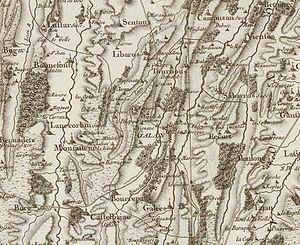
Galan sur la Carte de Cassini.
Sabarros est une commune française située dans le département des Hautes-Pyrénées, en région Occitanie.
Bugard est une commune française située dans le département des Hautes-Pyrénées, en région Occitanie.
Lustar est une commune française située dans le département des Hautes-Pyrénées, en région Occitanie.
Castelbajac est une commune française située dans le département des Hautes-Pyrénées, en région Occitanie.
Galez, est une commune française située dans le département des Hautes-Pyrénées, en région Occitanie.
Bonnefont est une commune française située dans le département des Hautes-Pyrénées, en région Occitanie.
Montastruc est une commune française située dans le département des Hautes-Pyrénées, en région Occitanie.
Monlong est une commune française située dans le département des Hautes-Pyrénées, en région Occitanie.
Recurt est une commune française située dans le département des Hautes-Pyrénées, en région Occitanie.
Bonrepos est une commune française située dans le département des Hautes-Pyrénées, en région Occitanie.
Tournous-Devant est une commune française située dans le département des Hautes-Pyrénées, en région Occitanie.
Campuzan est une commune française située dans le département des Hautes-Pyrénées, en région Occitanie.
Galan est une commune française située dans le département des Hautes-Pyrénées, en région Occitanie.
Sentous est une commune française située dans le département des Hautes-Pyrénées, en région Occitanie.
Libaros est une commune française située dans le département des Hautes-Pyrénées, en région Occitanie.